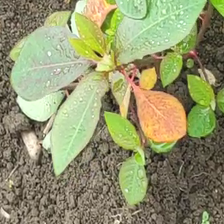
Weed species: Moti_dudhi(Euphorbia_geneculata_L)